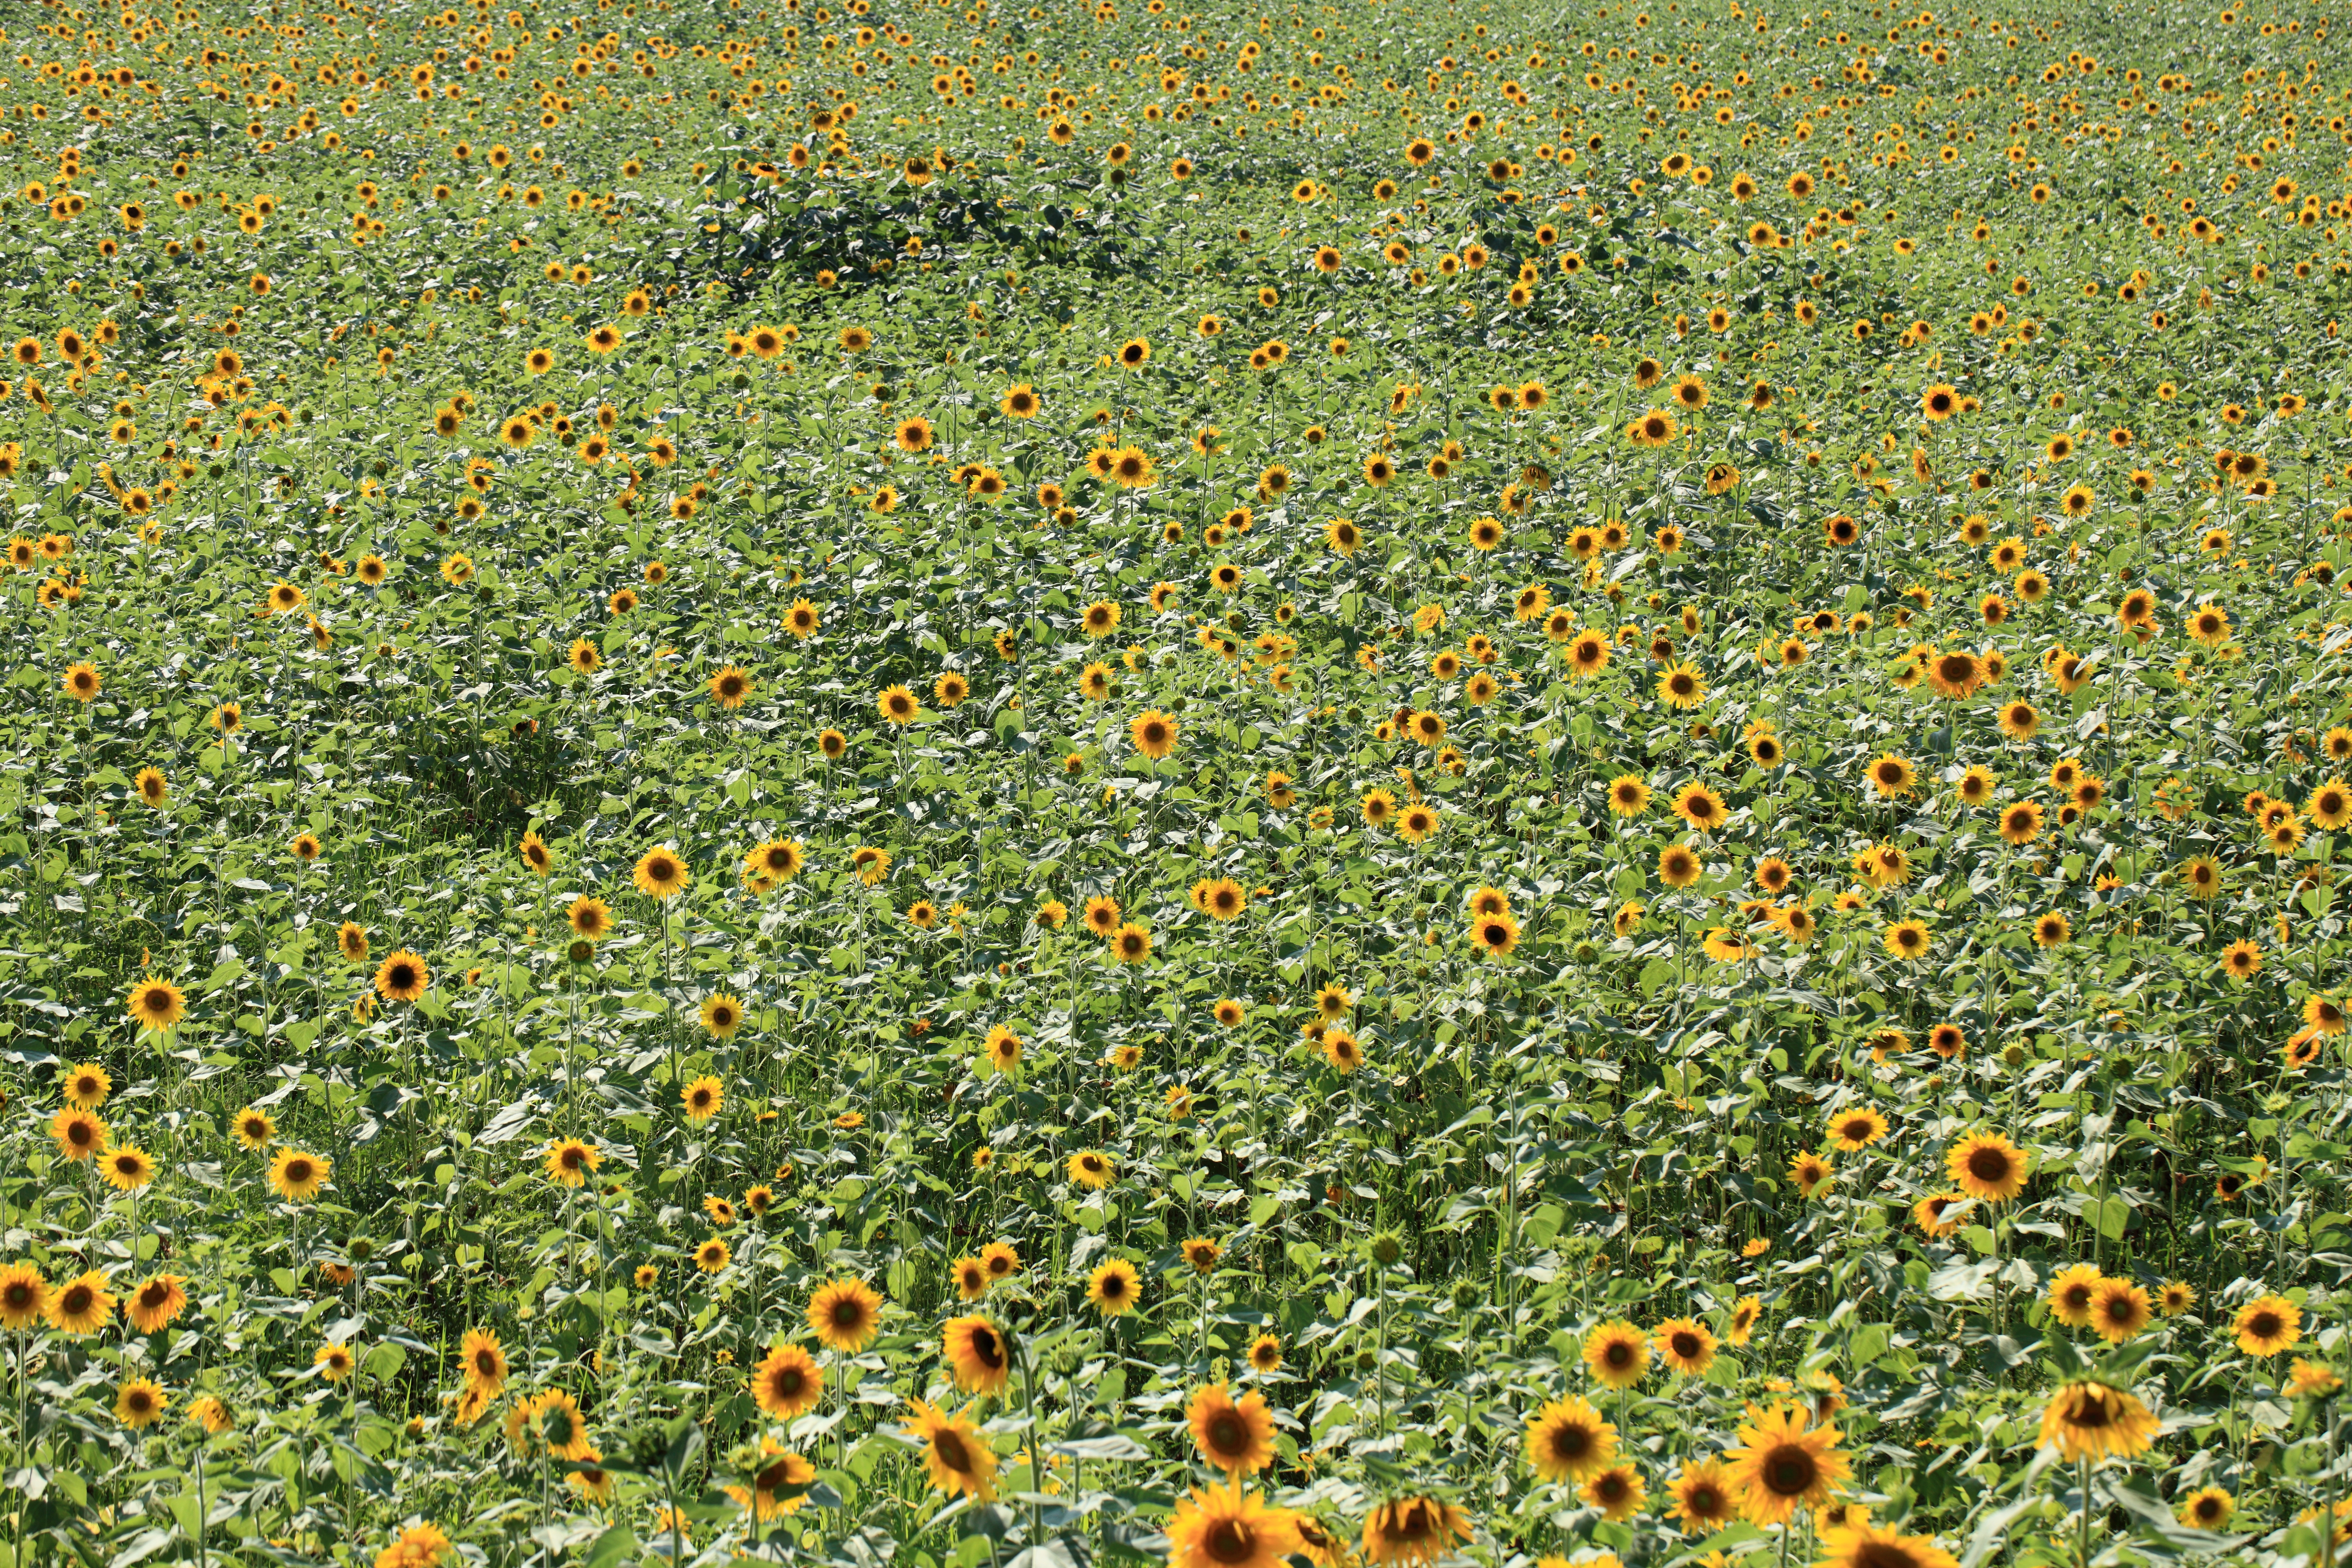
blossom, plant, field, meadow, prairie, flower, high, herb, flora, sunflower, wildflower, cool image, helianthus, tochigi, 5d, hires, markii, hi, res, resolution, mashiko, haga, flowering plant, daisy family, annual plant, land plant